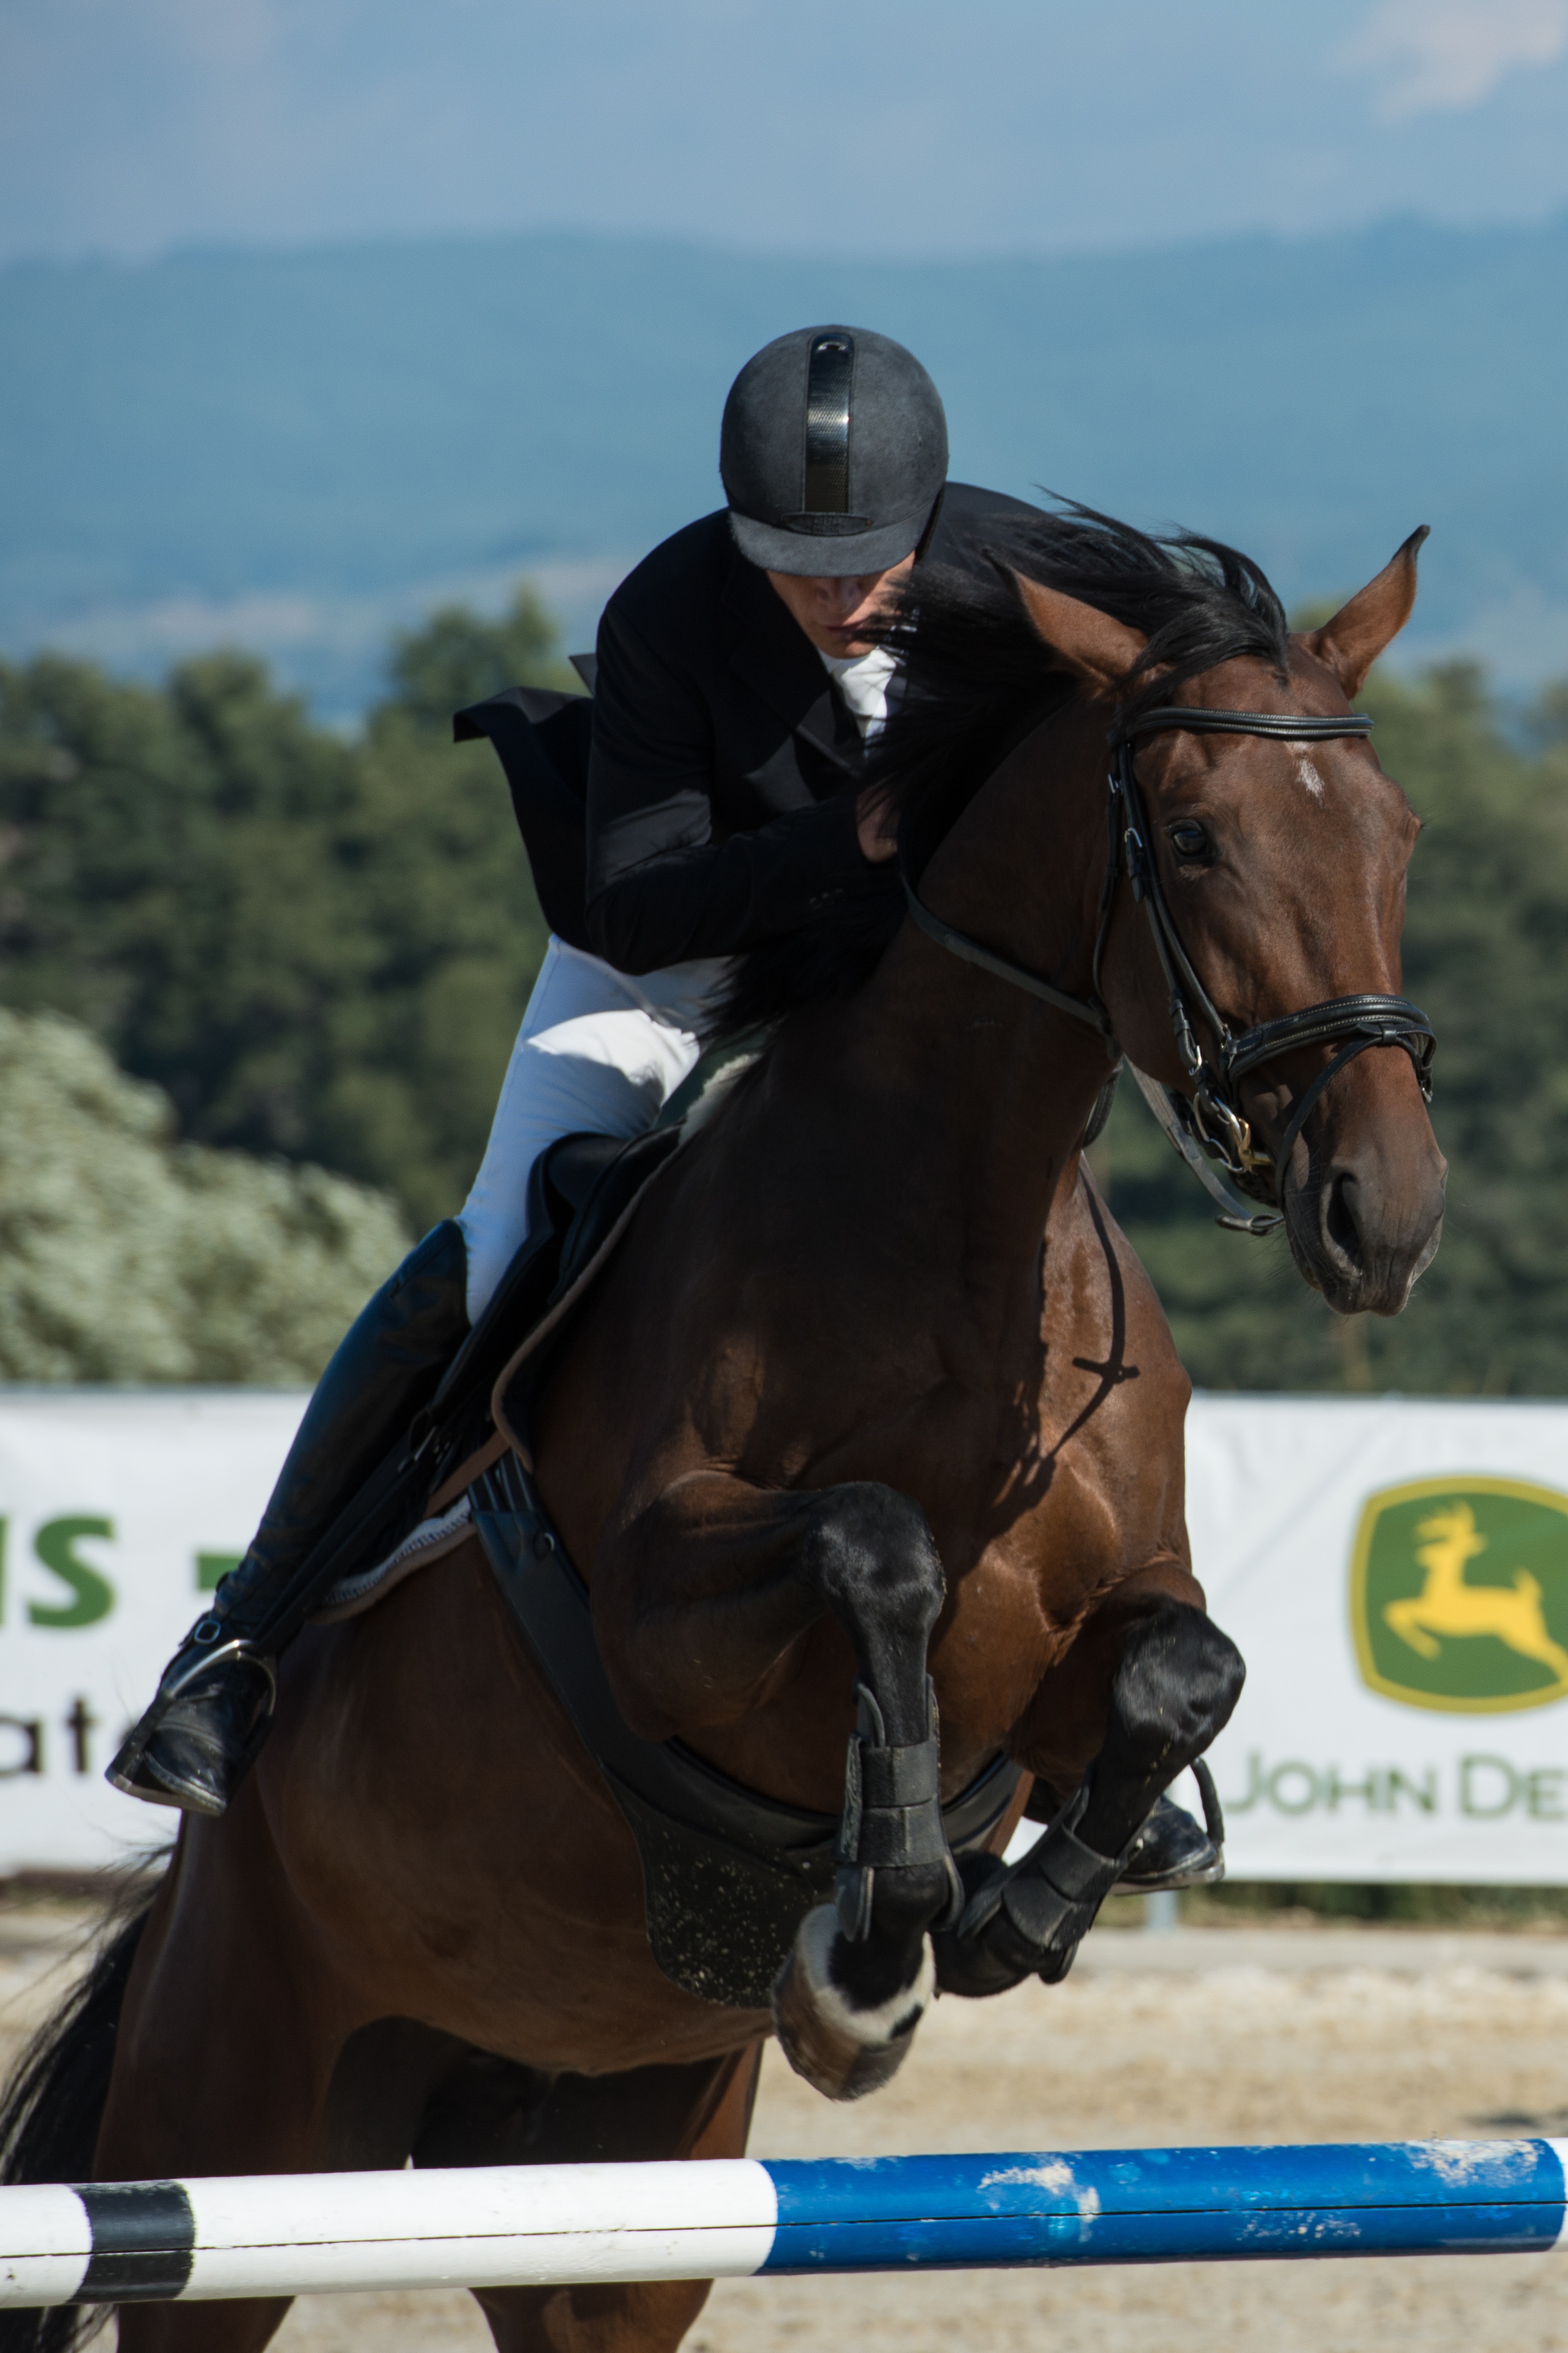
man, person, animal, recreation, jumping, horse, brown, stallion, race, sports, jockey, slovakia, equestrianism, equitation, dressage, physical exercise, eventing, show jumping, outdoor recreation, horse like mammal, human action, individual sports, horse harness, animal sports, english riding, equestrian sport, hunt seat, endurance riding, animal training, park r, skoksk ka